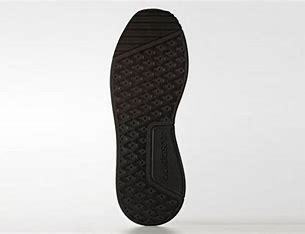
Brand: Adidas
Model: _plr